Kurt Sitte

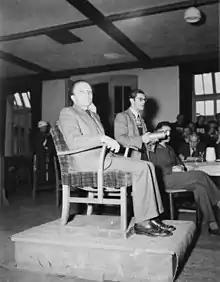
Kurt Sitte, witness for the prosecution, at the Buchenwald War Crimes Trial, Dachau, 1947, April 16

Kurt Sitte (1 December 1910 - 20 June 1993) was a nuclear physicist, originally from northern Bohemia.